History of the New York Giants

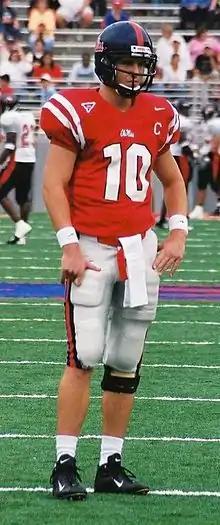
Coming out of Ole Miss, quarterback Eli Manning was the first overall selection in the 2004 NFL draft

After a brief search, Ernie Accorsi hired former Jacksonville Jaguars coach Tom Coughlin to be the Giants' head coach. Coughlin was considered a disciplinarian, in contrast to the departed Fassel, whose lenient style was criticized in his final years with the club. Accorsi coveted quarterback Eli Manning, brother of Peyton and son of Archie, in the 2004 NFL draft. Manning had indicated before the draft that he did not want to play for the San Diego Chargers, who held the top pick. The Chargers drafted him nonetheless, and then traded him to the Giants for their first round picks in 2004 and 2005. The Giants released Kerry Collins, who was unhappy with a backup role, and signed veteran quarterback Kurt Warner. The plan was for Warner to be the starter, while the team groomed Manning to ultimately take over the job. After losing to the Philadelphia Eagles in the 2004 season opener, the Giants, with Warner at quarterback, won five of their next six games, making them 5–2. After losing two close games, to the Chicago Bears and Arizona Cardinals, to drop to 5–4, Coughlin announced that Manning would start the rest of the season. Manning struggled, and the Giants did not score more than 14 points in their next four games. He performed better later in the season, but the Giants finished the season 6–10. Barber established a career-high in rushing with 1,518 yards. He also had 52 catches and a total of 15 touchdowns.